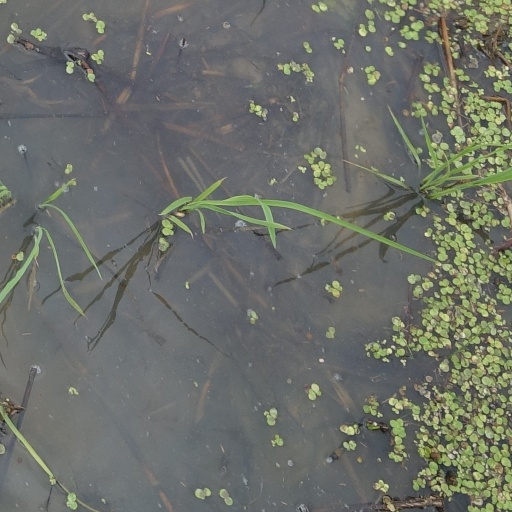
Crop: rice